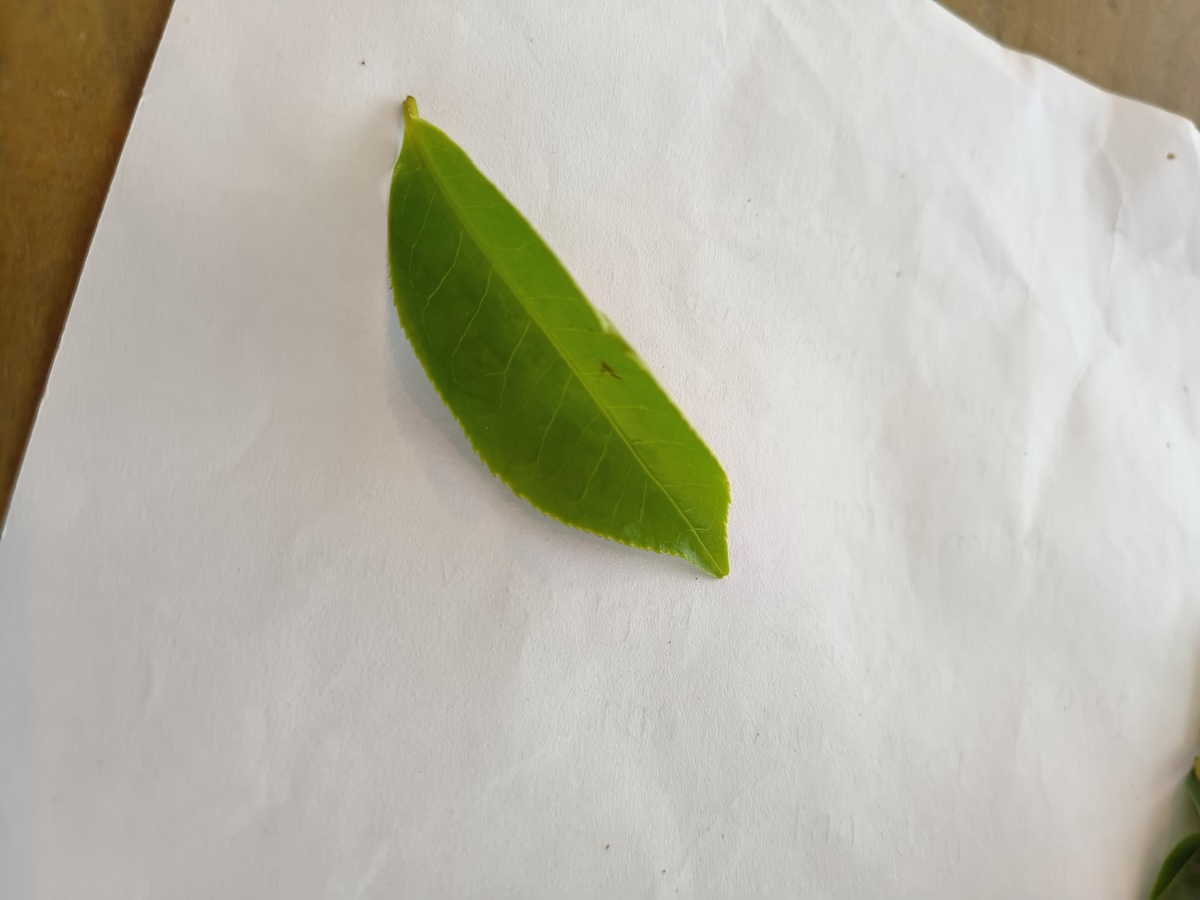
Label: Healthy leaf